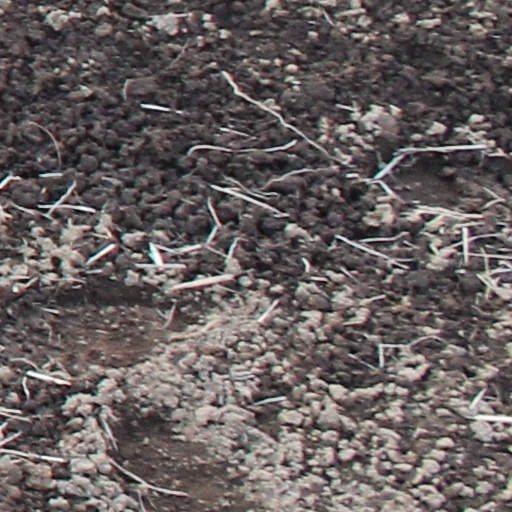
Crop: wheat